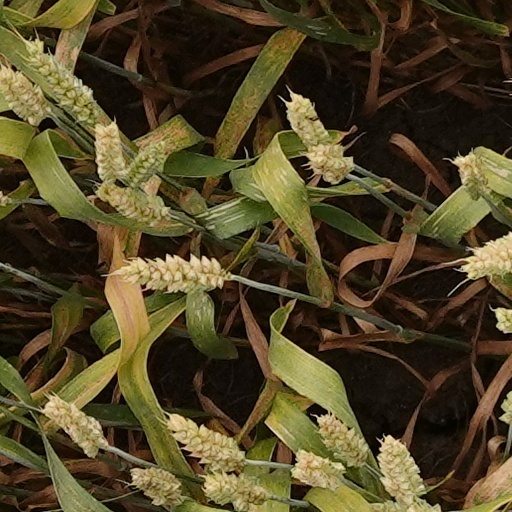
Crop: wheat